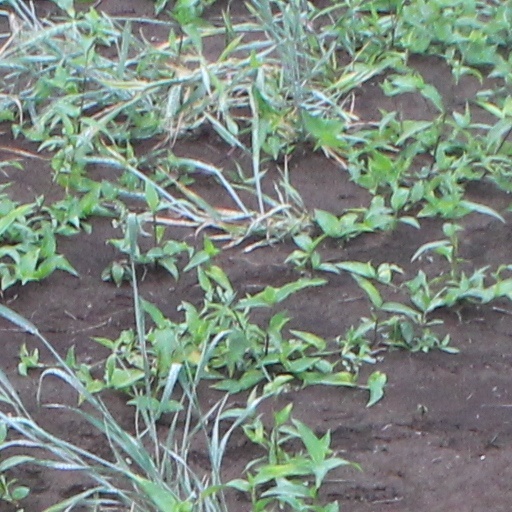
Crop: wheat